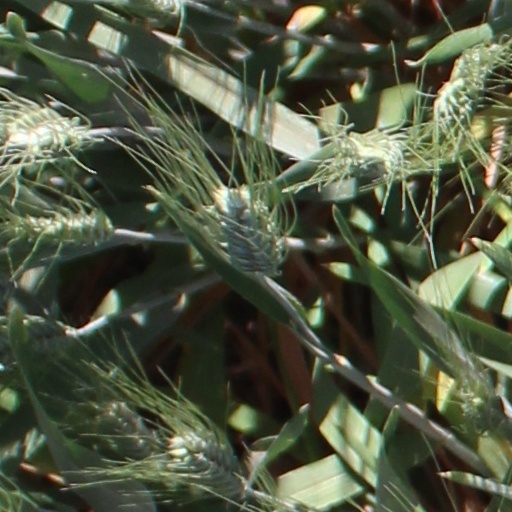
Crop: wheat